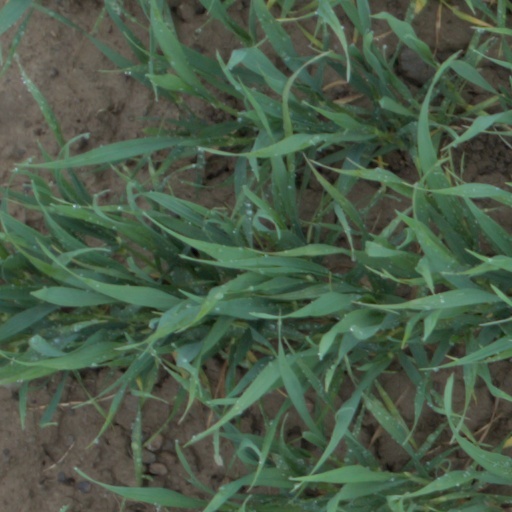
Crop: wheat